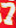
Number: 7